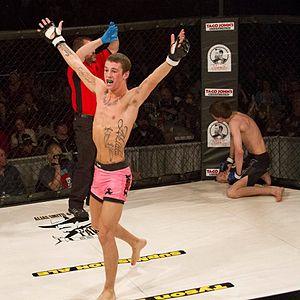
Sean "Sugar" O'Malley, né le 24 octobre 1994 à Helena, est un combattant d'arts martiaux mixtes américain. Il combat actuellement dans la division des poids coqs de l'UFC. Sean O'Malley est un combattant professionnel de MMA depuis 2013.